Chivers and Sons

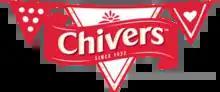
The present Chivers logo

Chivers is a brand of jams and preserves. For a large part of the 20th century Chivers and Sons was Britain's leading preserves manufacturer. The brand is currently owned by the Boyne Valley Group who make a range of preserves using the Chivers name.